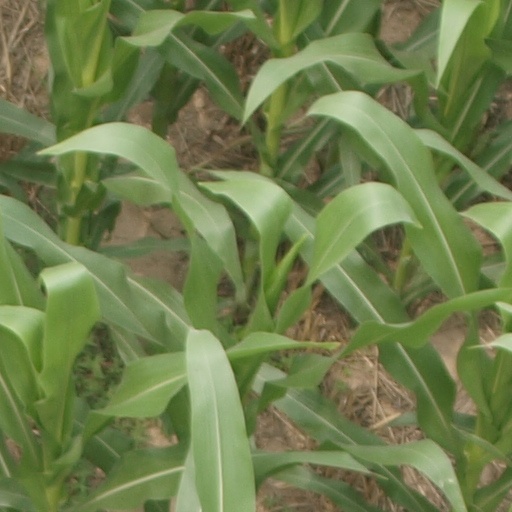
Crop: maize; corn